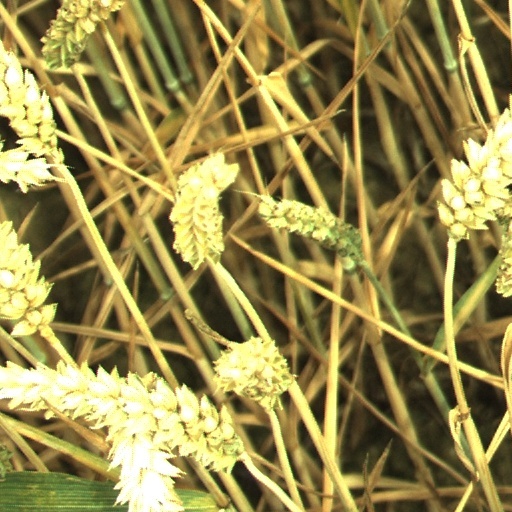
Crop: wheat